List of awards and nominations received by Ingrid Bergman

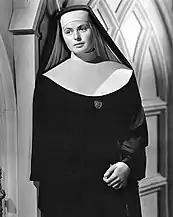
Bergman in "The Bells of St. Mary's", for which she received her third Academy Award nomination.

Ingrid Bergman was a Swedish actress who appeared in a number of critically acclaimed European and American films and television series. She subsequently received a number of awards, primarily during the 1940s and 1950s, though she did receive some recognition during the 1930s, 1960s, 1970s, and 1980s. She is best remembered for her roles as Ilsa Lund in "Casablanca", and Alicia Huberman in "Notorious", but despite the critical success of both films, she was a notable absence from the nominations they received in their subsequent awards seasons.